Kangiten

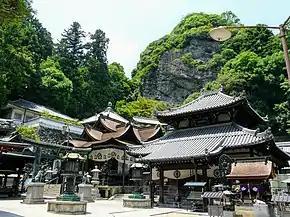
Hōzan-ji (Ikoma Shōten) in Ikoma, Nara Prefecture

Among the various representations of the deity, the single-bodied Shōten image is considered the most difficult and even dangerous to own and maintain due to the god's wild nature; an image of the Eleven-Headed Avalokiteshvara (Jūichimen Kannon) is thus also installed in temples that enshrine the single-bodied Shōten in the belief that this pacifies the deity. Images of this type are employed in an esoteric rite known as the Kangiten Water Ritual (水歓喜天供, "Sui Kangiten-ku"), in which water that had been used to bathe the statue of Avalokiteshvara is poured over the image, which is then taken by ritual practitioners and devotees for their use. Bathing in this consecrated water is believed to cleanse impurities and remove all impediments.